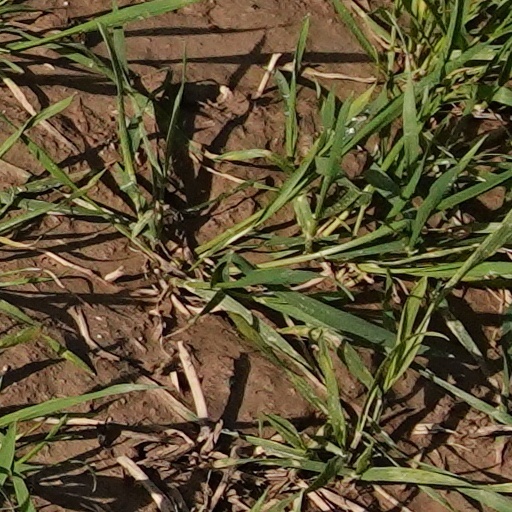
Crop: wheat